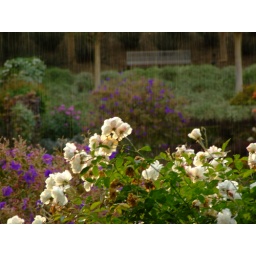
The colour side of a black and white experiment, in the Getty Center Gardens. Los Angeles, California. October 2006